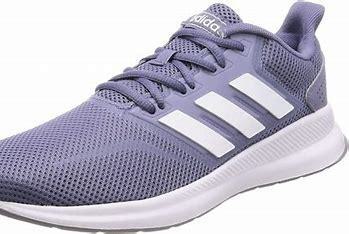
Brand: Adidas
Model: Runfalcon 5